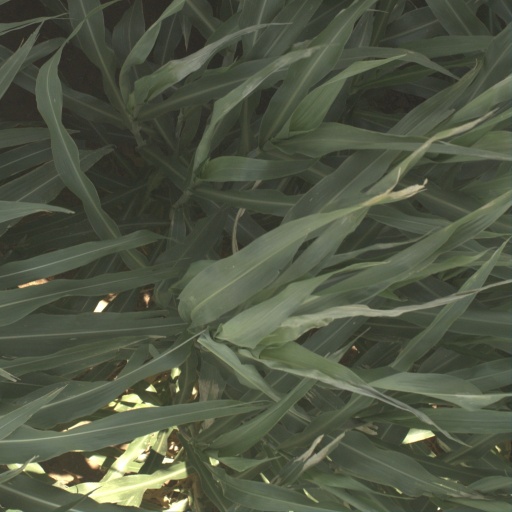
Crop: sorghum